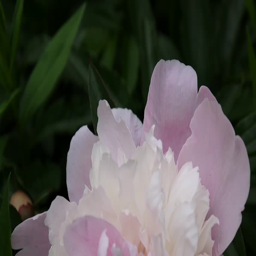
pink peony flower close up on the flowerbed .